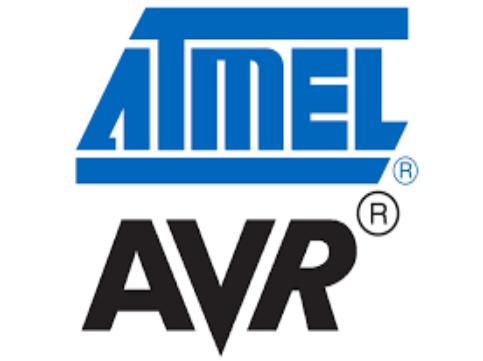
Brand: atamel
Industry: Medical